Love and Rockets (band)

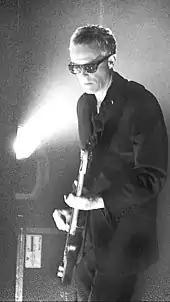
Co-founder David J on bass, pictured in 2006

After a gruelling tour schedule in support of their big hit, Love and Rockets took a few years off before returning to the studio together. The result was a move to an electronic sound that had more in common with the Orb than their rock or goth roots. Their label, RCA Records, dropped them. They signed with Rick Rubin's American Recordings to release "Hot Trip to Heaven" in 1994, followed in 1996 by "Sweet F.A.". In April 1995, during the recording of "Sweet F.A.", a fire broke out in the house owned by American Recordings, where the band were living and recording. None of the members were injured, but their visiting friend Genesis P. Orridge of Psychic TV was injured whilst escaping the fire. The band lost their gear (a photo of a burnt guitar was used for the album cover of "Sweet F.A.") and months of work on the album. There was a lengthy legal battle between the band, their label, and the label's insurance company. Love and Rockets were found not responsible for the fire, but were left with a large legal bill. "Lift" came out in 1998 on Red Ant Records, and, after performing in Toronto in April, 1999, Love and Rockets disbanded.